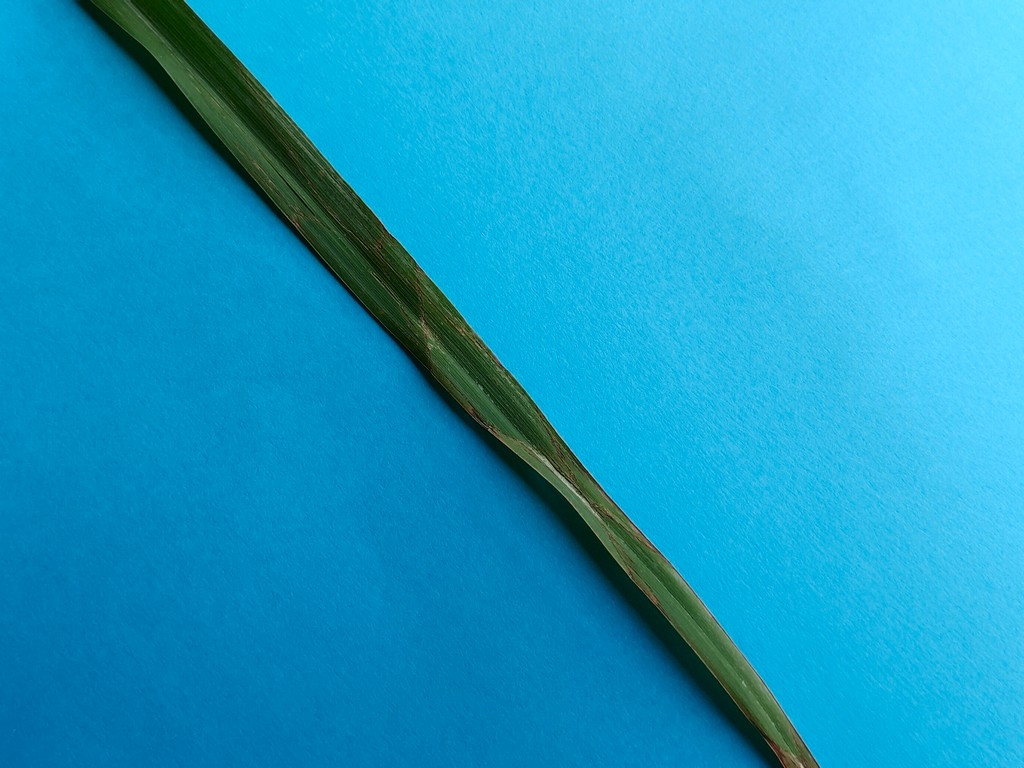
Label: Unhealthy